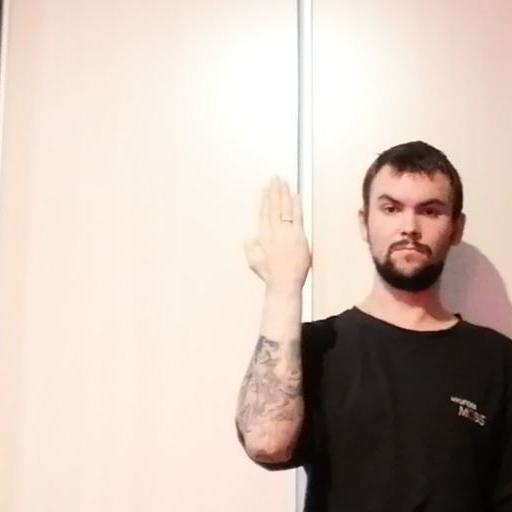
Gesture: stop_inverted